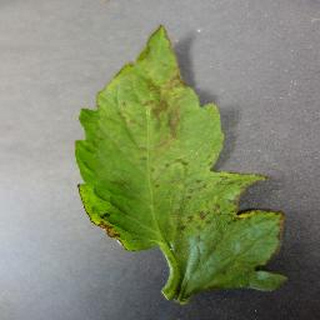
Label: tomato_bacterial_spot